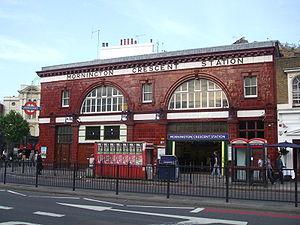
Mornington Crescent est une station du métro de Londres située dans le borough londonien de Camden. Elle est sur la Northern line en zone 2. La station se situe sur la branche Charing Cross de la Northern line. Elle a donné son nom à un jeu parodique.